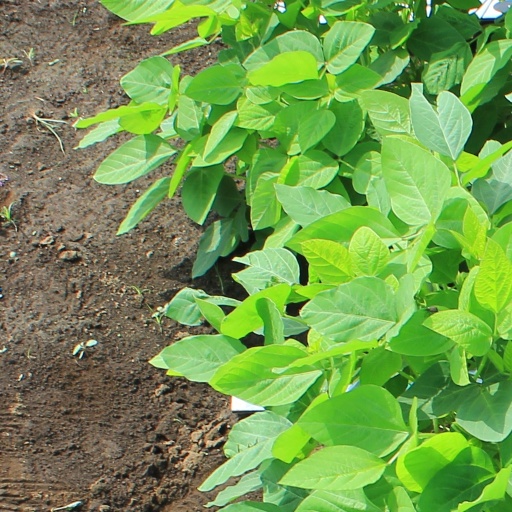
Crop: soybean